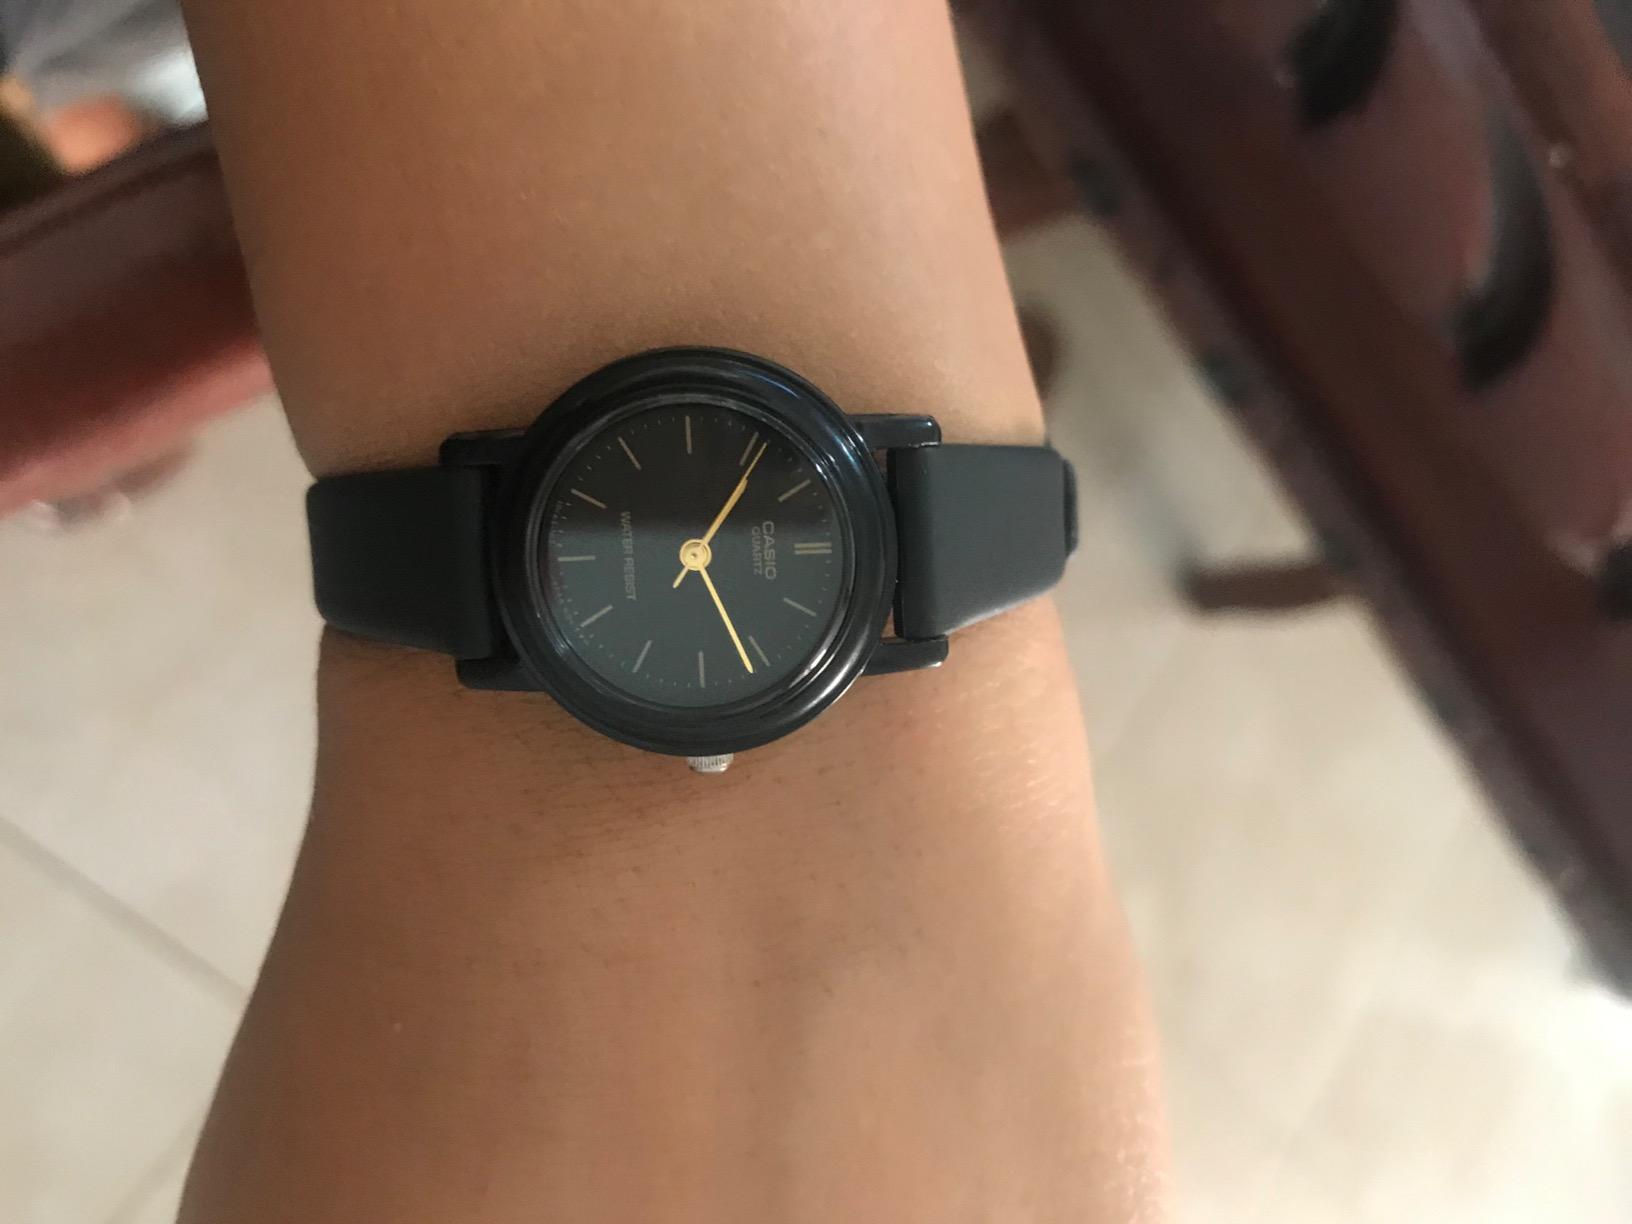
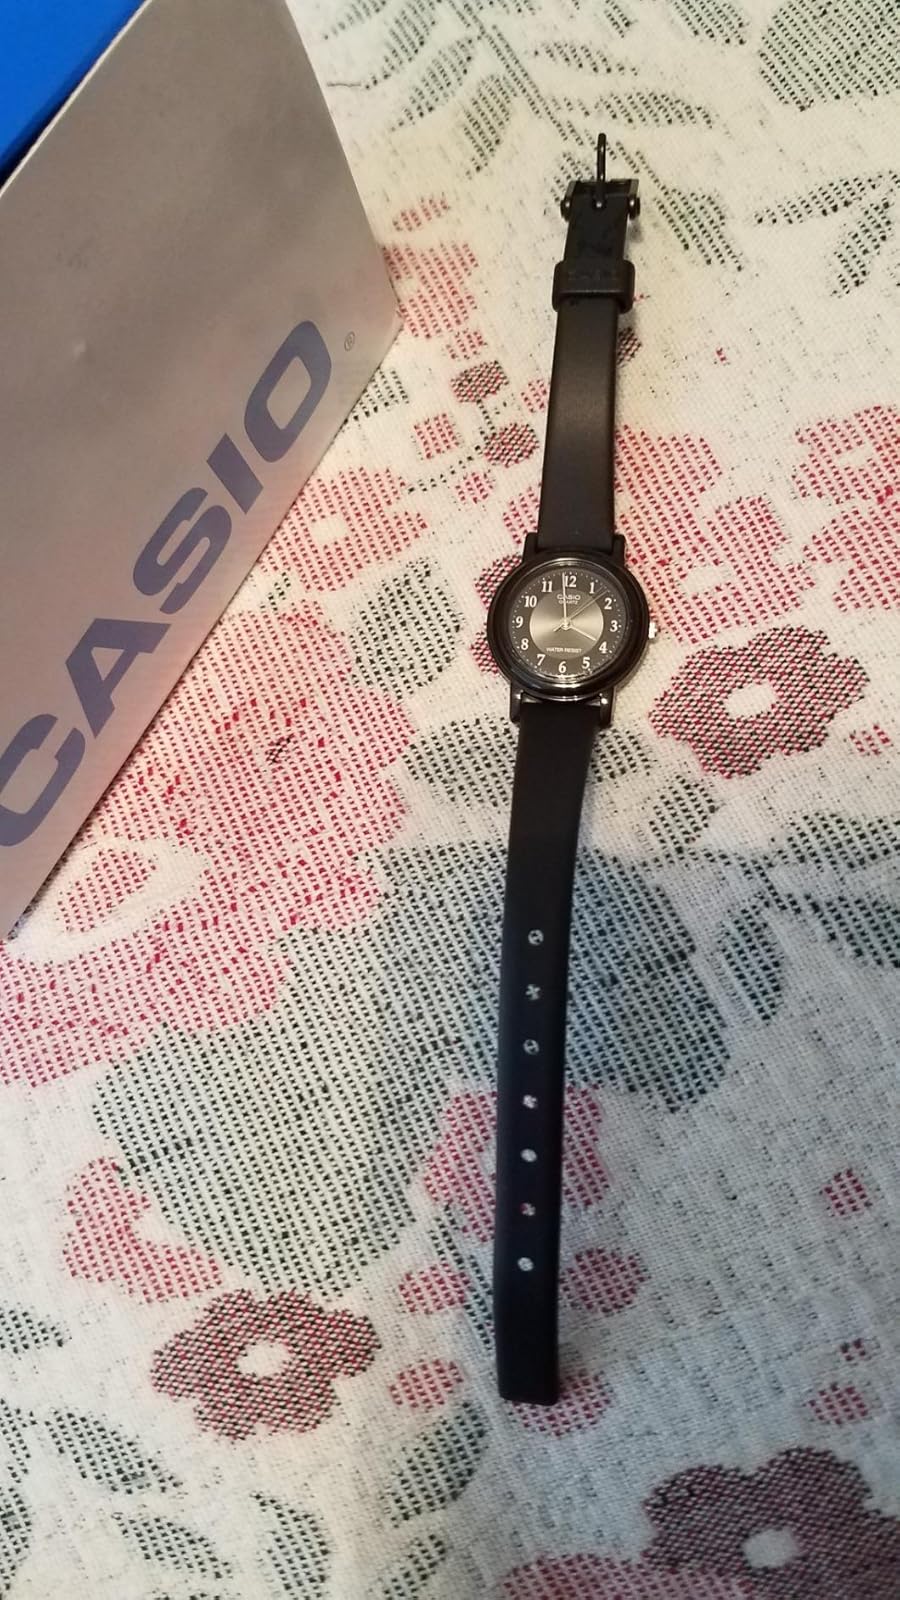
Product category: accessories_watch
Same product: no